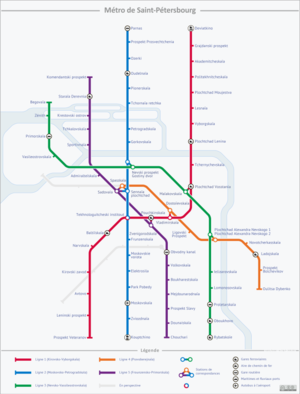
Schéma de métro de Saint-Pétersbourg. Version française.
Saint-Pétersbourg /sɛ̃.pe.tɛʁs.buʁ/ est la deuxième plus grande ville de Russie par sa population, avec 5 281 579 habitants en 2017, après la capitale Moscou. Saint-Pétersbourg a le statut de ville d'importance fédérale. La ville est enclavée dans l'oblast de Léningrad, mais en est administrativement indépendante. Elle est située dans le Nord-Ouest du pays sur le delta de la Neva, au fond du golfe de Finlande, un espace maritime de la mer Baltique. Capitale de l'Empire russe de 1712 jusqu'en mars 1917, ainsi que de la Russie dirigée par les deux gouvernements provisoires entre mars et octobre 1917, Saint-Pétersbourg a conservé de cette époque un ensemble architectural unique. Deuxième port russe sur la mer Baltique après Primorsk, c'est aussi un centre majeur de l'industrie, de la recherche et de l'enseignement russe ainsi qu'un important centre culturel européen. Saint-Pétersbourg est la deuxième ville d'Europe par sa superficie et la cinquième par sa population.
Le métro de Saint-Pétersbourg est le système de transport en commun de la ville Saint-Pétersbourg en Russie. Ce métro présente des caractéristiques typiques des métros de l'ancienne Union soviétique : décoration, aspect monumental. À cause de la géologie du sous-sol de la ville, le métro de Saint-Pétersbourg circule à très grande profondeur. Le métro transporte quotidiennement 3,43 millions de passagers.
Cet article recense la liste des stations du métro de Saint-Pétersbourg.